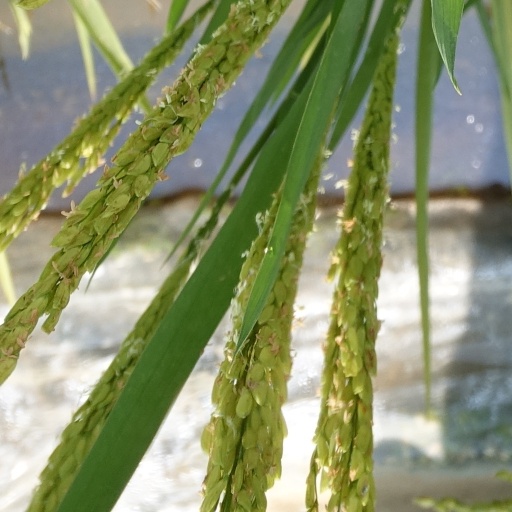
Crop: rice